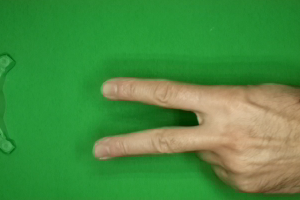
Label: scissors